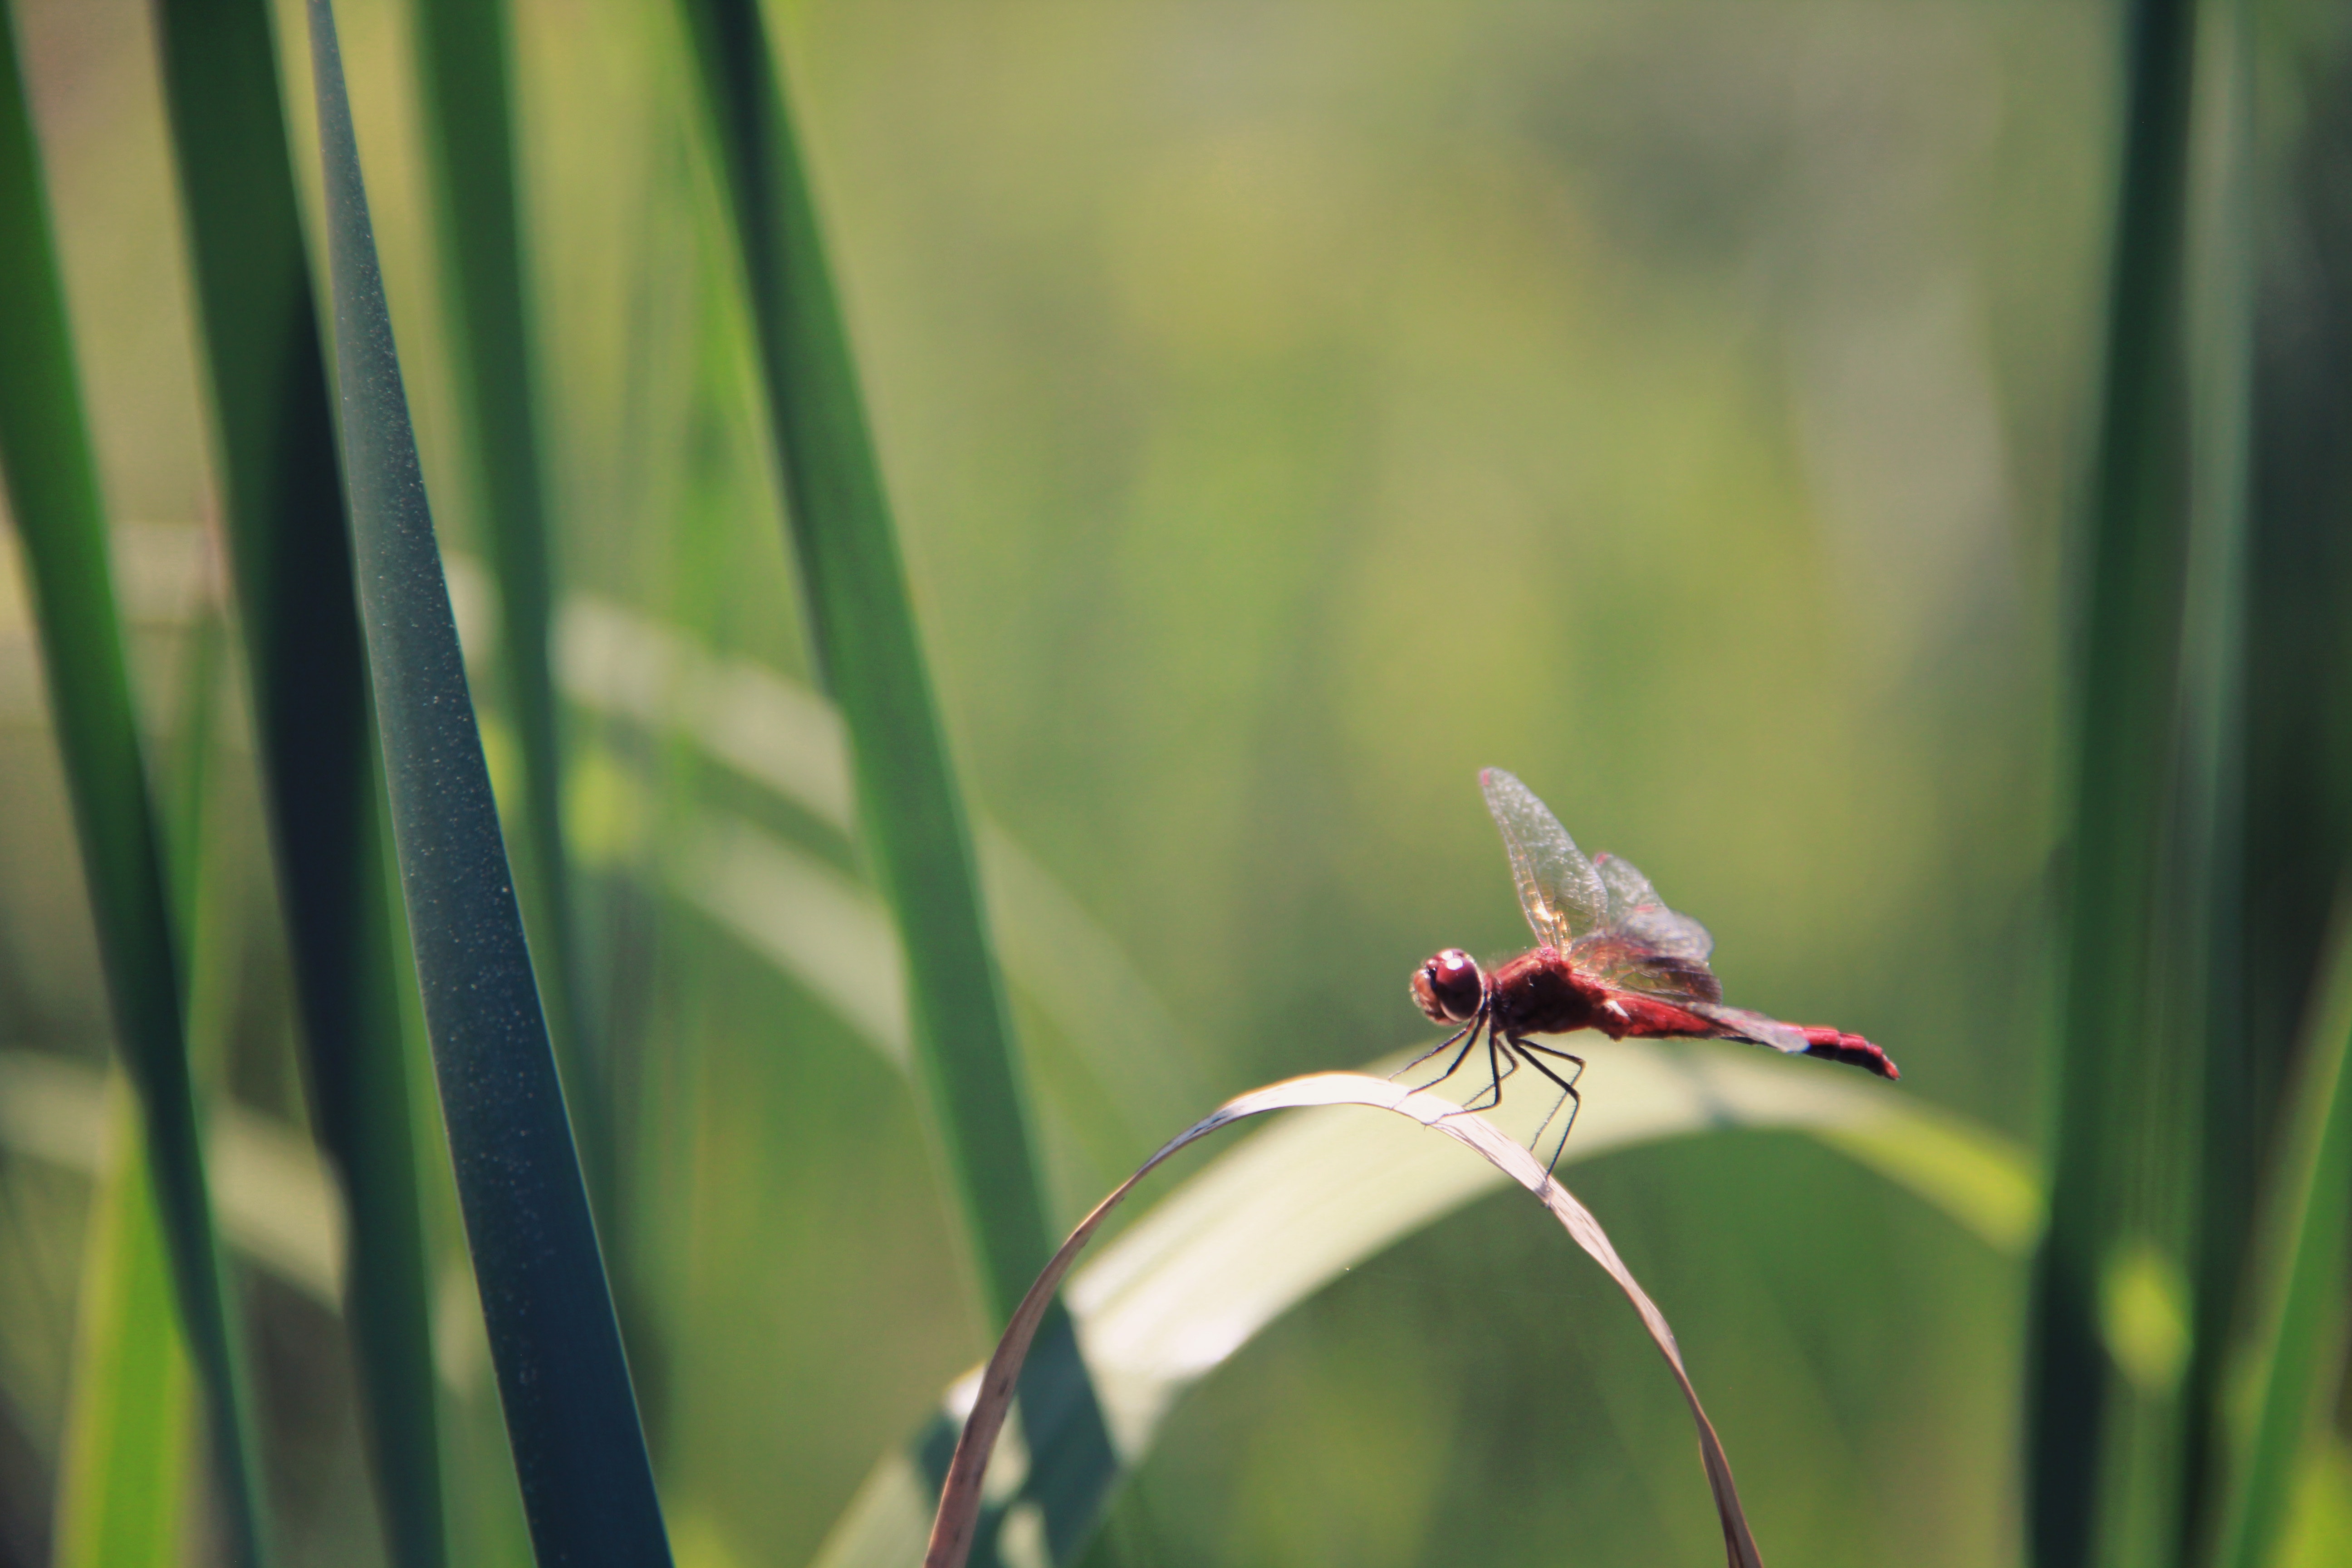
insect, dragonfly, green, dragonflies and damseflies, invertebrate, macro photography, grass, net winged insects, grass family, leaf, plant, close up, plant stem, organism, pest, photography, wildlife, adaptation, arthropod, fly, damselfly, membrane winged insect, phragmites, flower, sedge family, wing, beetle